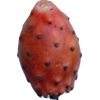
Label: cactus_fruit_red